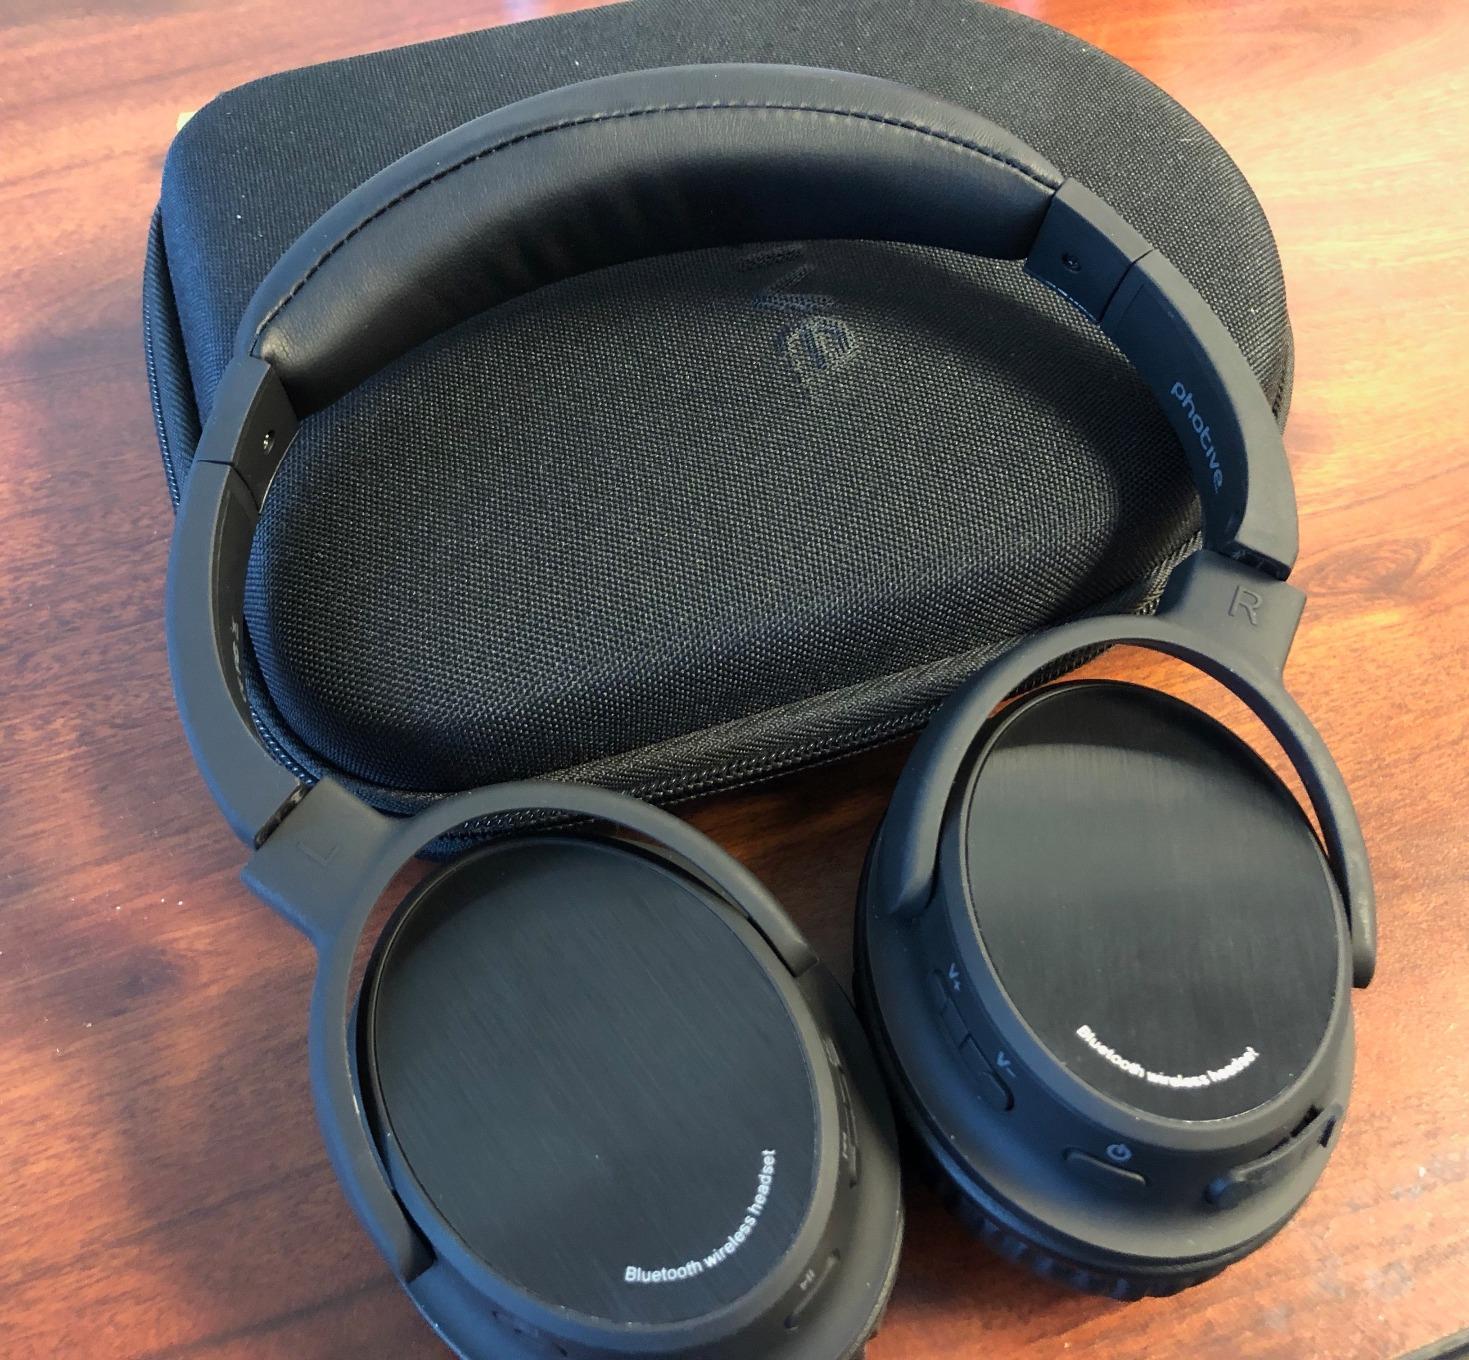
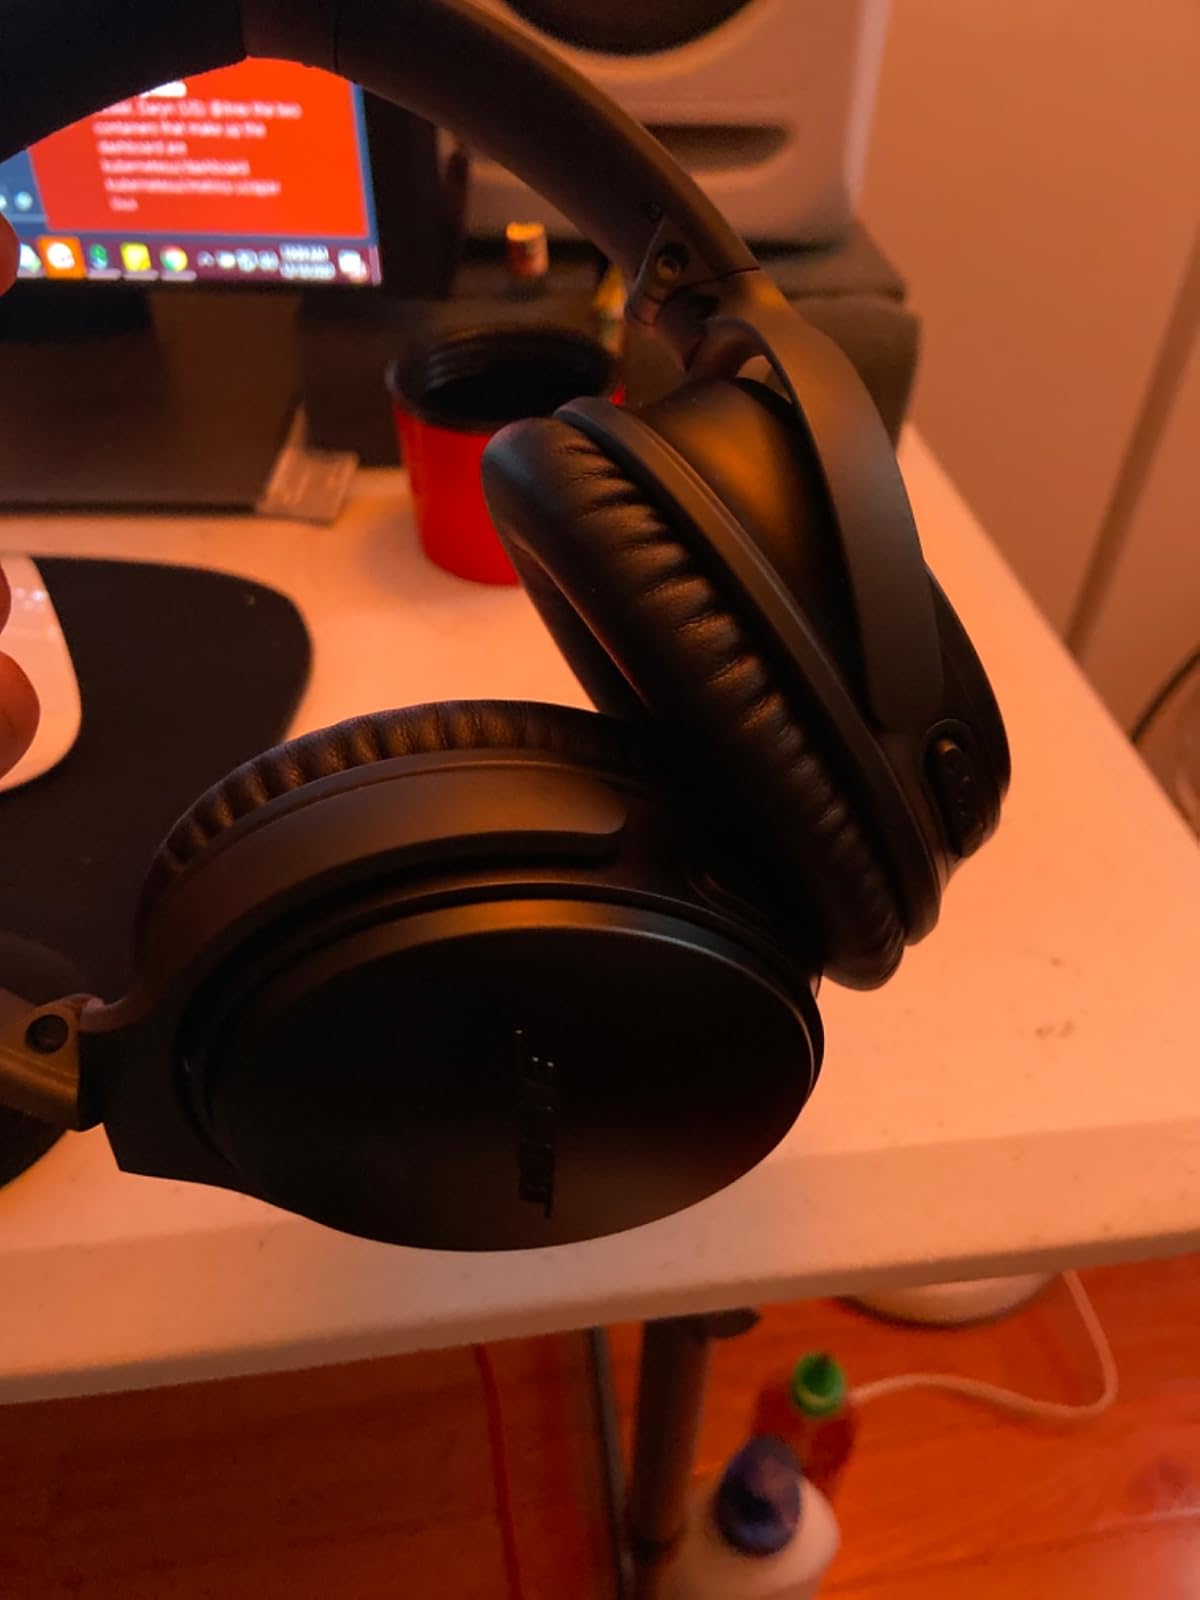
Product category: headphones
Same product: no